Chronicon Lusitanum

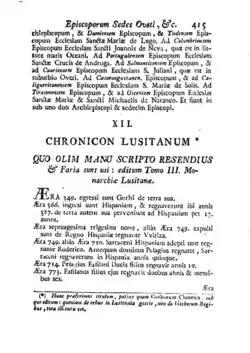
Chronicon Lusitanum

The Chronicon Lusitanum or Lusitano (also Chronica Lusitana or Chronica/Chronicon Gothorum) is a chronicle of the history of Portugal from the earliest migrations of the Visigoths (which it dates to 311) through the reign of Portugal's first king, Afonso Henriques (1139–85). The entries in the chronicle, ordered by year and dated by the Spanish Era, get increasingly longer and the majority of the text deals with the reign of Afonso. The conventional title of the chronicle means "Lusitanian (i.e. Portuguese) chronicle" or "chronicle of the Goths". It was first given by the editor Enrique Flórez, who rejected the title under which it had previously been edited ("Gothorum Chronica") because of its subject matter. Flórez also claims that the manuscript of the "Chronicon" had previously been utilised by André de Resende, the first archaeologist of Portugal, and , the first journalist of Portugal; it was also edited in the third volume of the "Monarchia Lusitana" by (1632).